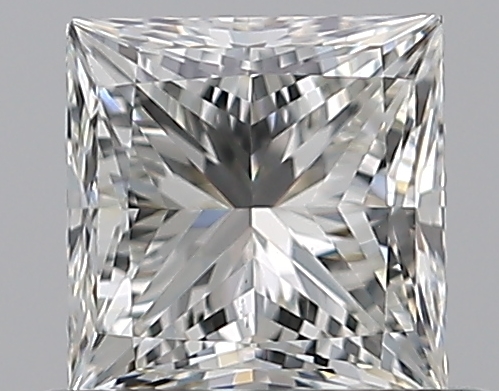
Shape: princess
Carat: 0.59
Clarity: VS1
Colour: I
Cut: EX
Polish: EX
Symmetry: VG
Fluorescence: F
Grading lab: GIA
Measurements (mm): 4.57 x 4.48 x 3.29